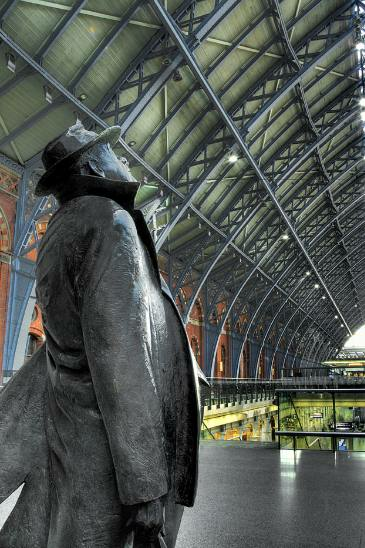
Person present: No